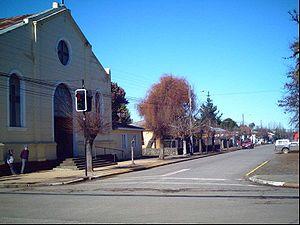
Coihueco est une ville et une commune du Chili située dans la province de Punilla et la région de Ñuble. En 2012, la population de la commune s'élevait à 25 175 habitants. La superficie de la commune est de 1 777 km².